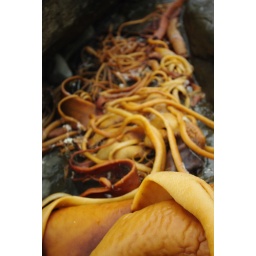
Fossilised forest on a beach near Invercargill